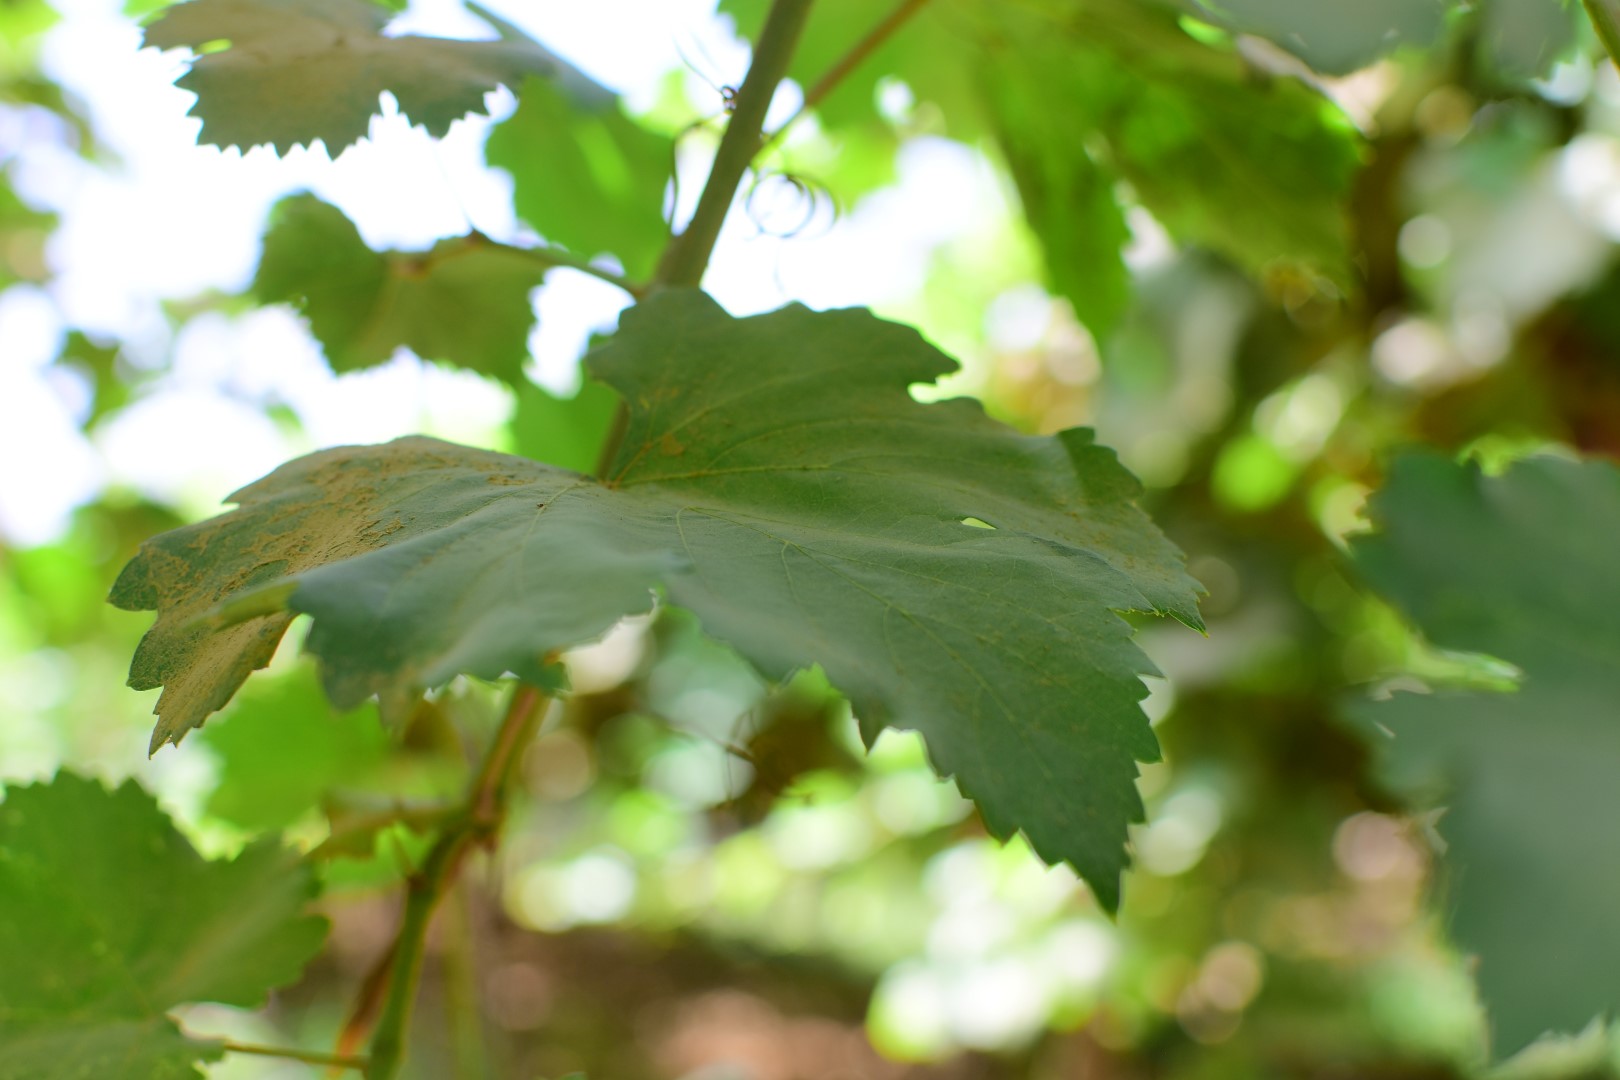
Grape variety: Kamali